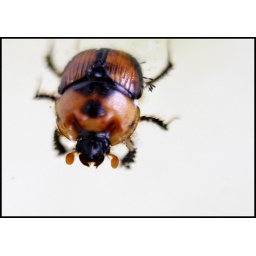
Today's picture is a dead bug floating in Flutie's water bowl